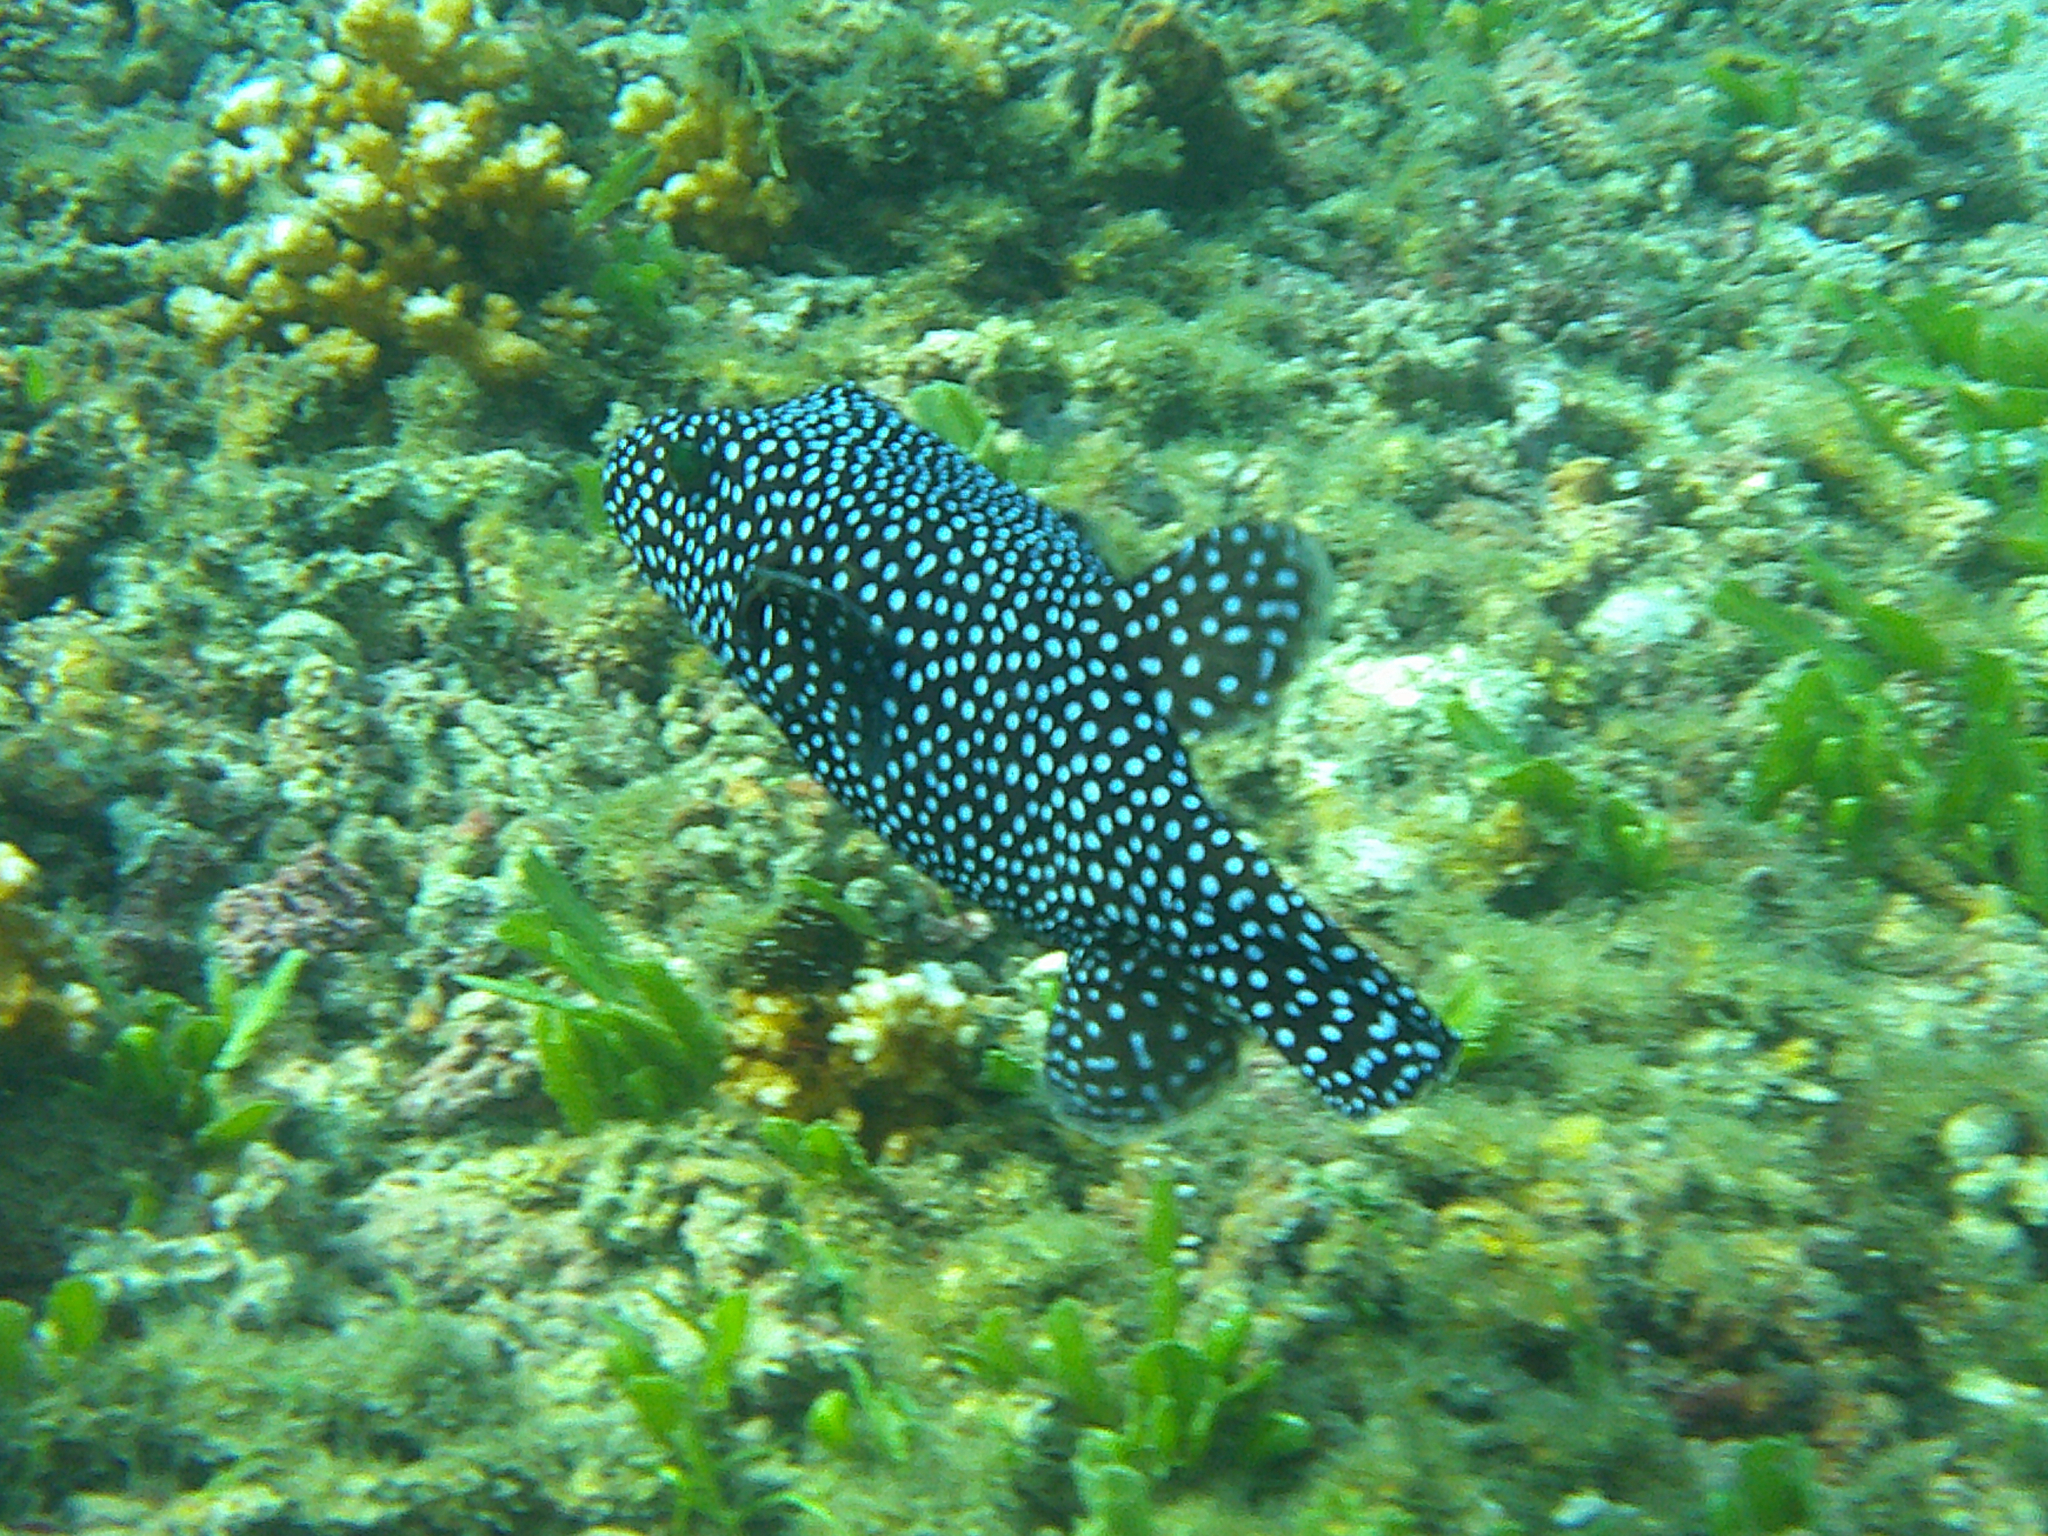
Arothron meleagris (Guineafowl Puffer)